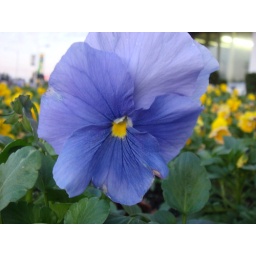
Blue Pansy planted in a bed outside a car wash.